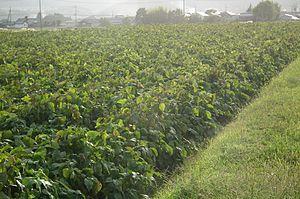
Les edamame sont une préparation de fèves immatures de soja, d'origine extrême-orientale, consommées notamment en Chine, en Corée et au Japon. En Chine, on les appelle máodòu ; on les consomme également en Corée où on les appelle d'après le nom japonais, ainsi qu'à Hawaii. Ces fèves sont souvent servies dans les restaurants japonais, en cosses, en guise d'apéritif, en accompagnement de bière. Dans la cuisine chinoise, le pois est à la fois utilisé directement dans les plats sans la cosse, ou servi également en cosse en apéritif.